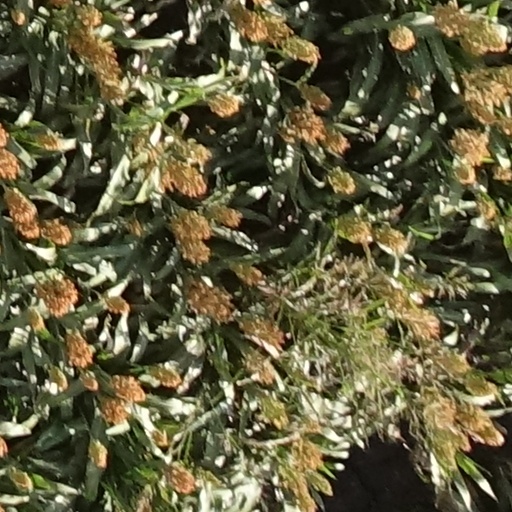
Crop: sorghum